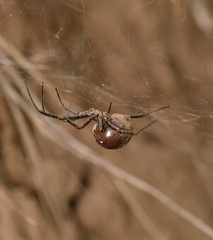
Species: Lactrodectus_hesperus